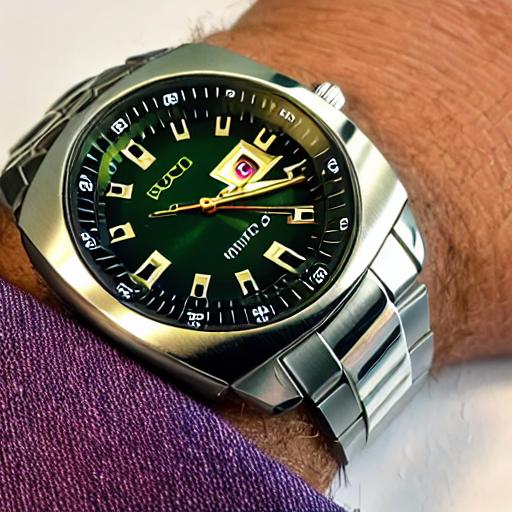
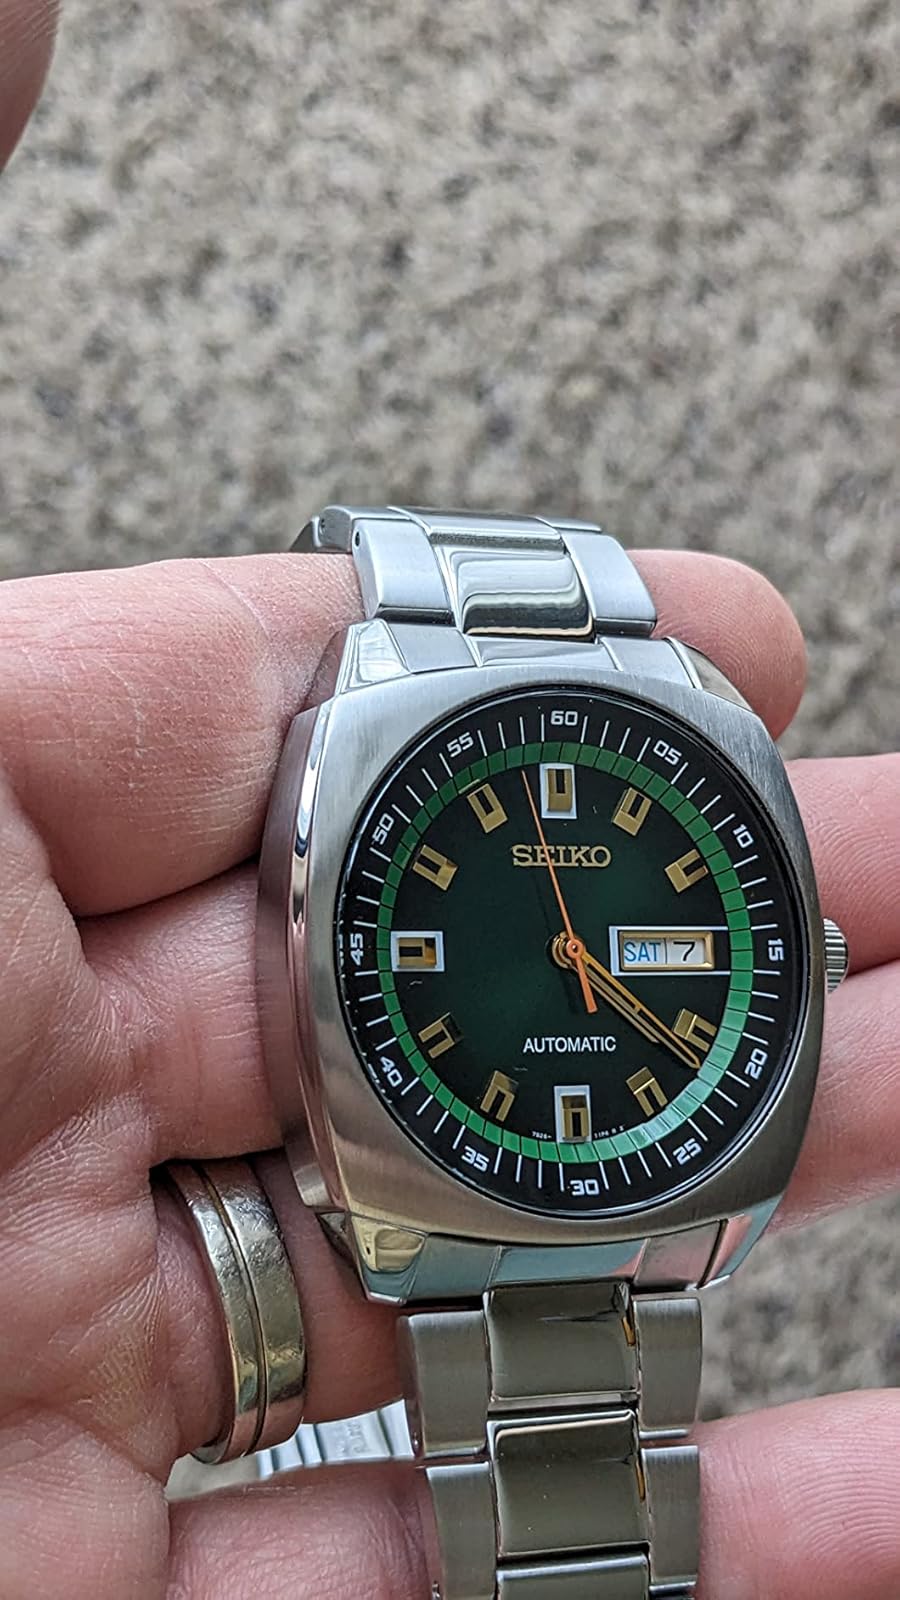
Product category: accessories_watch
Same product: no